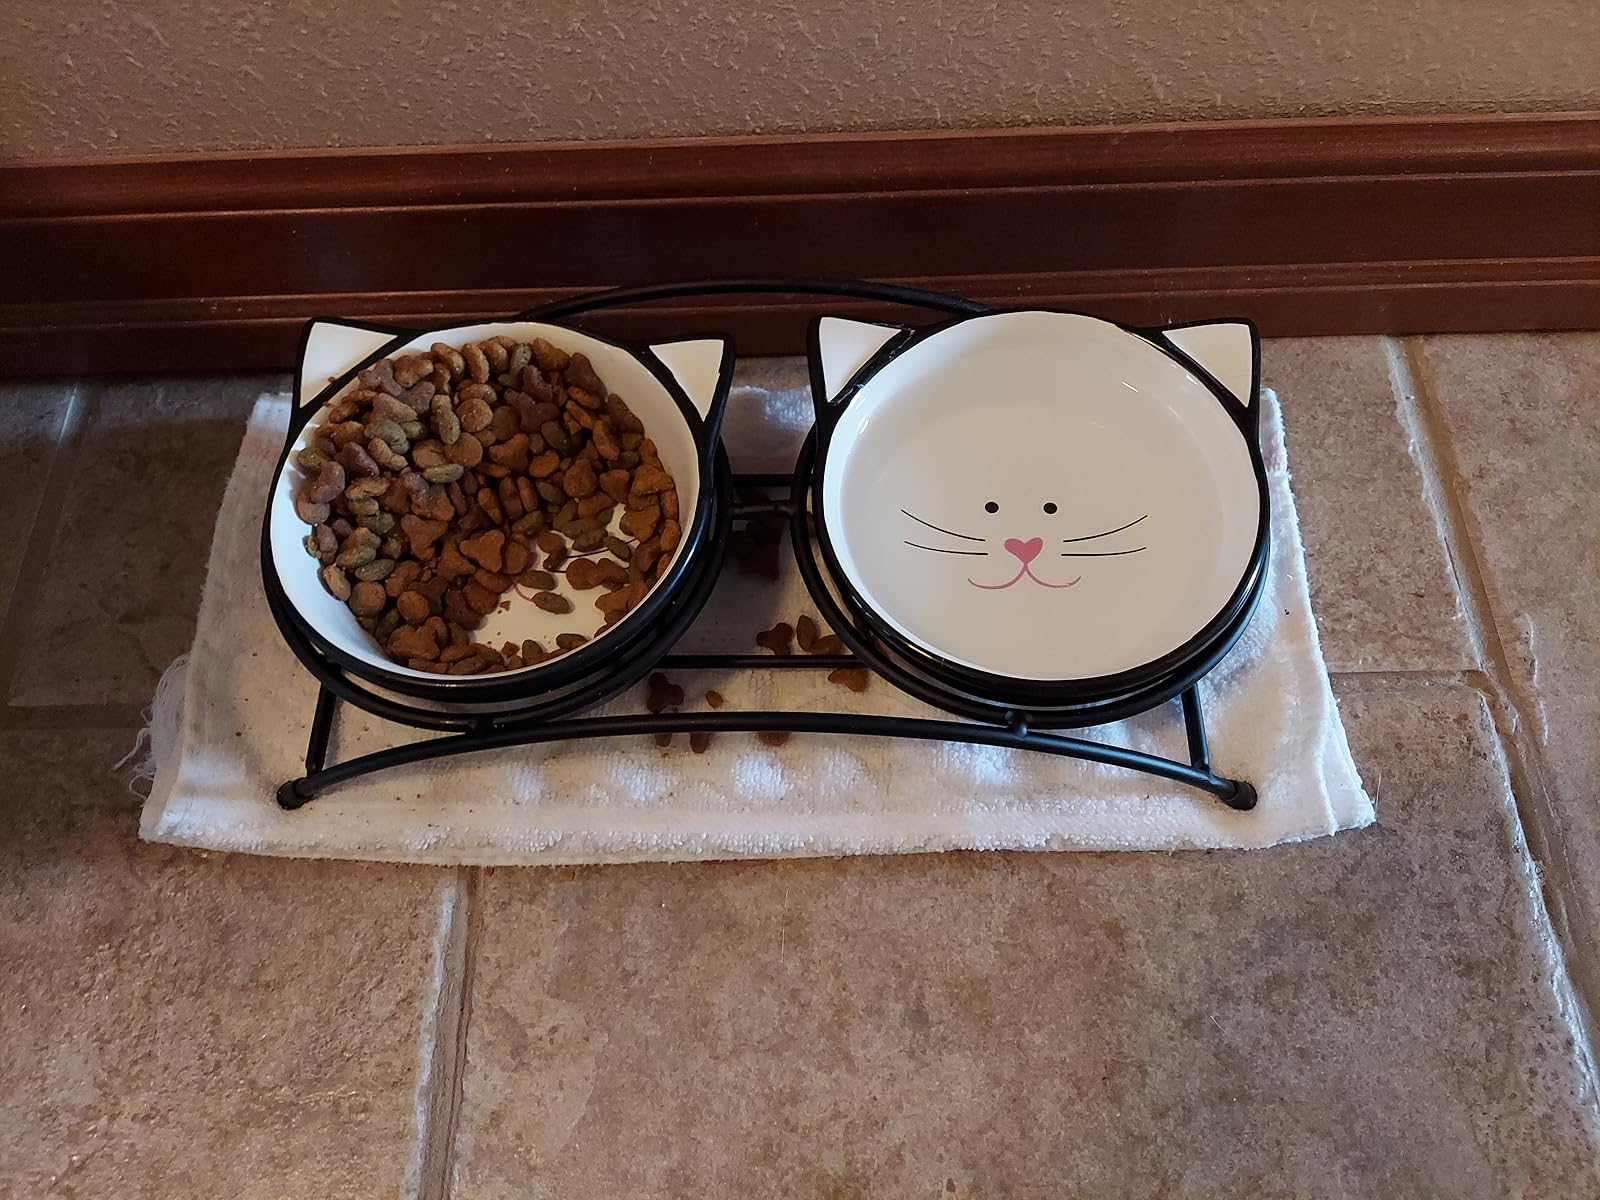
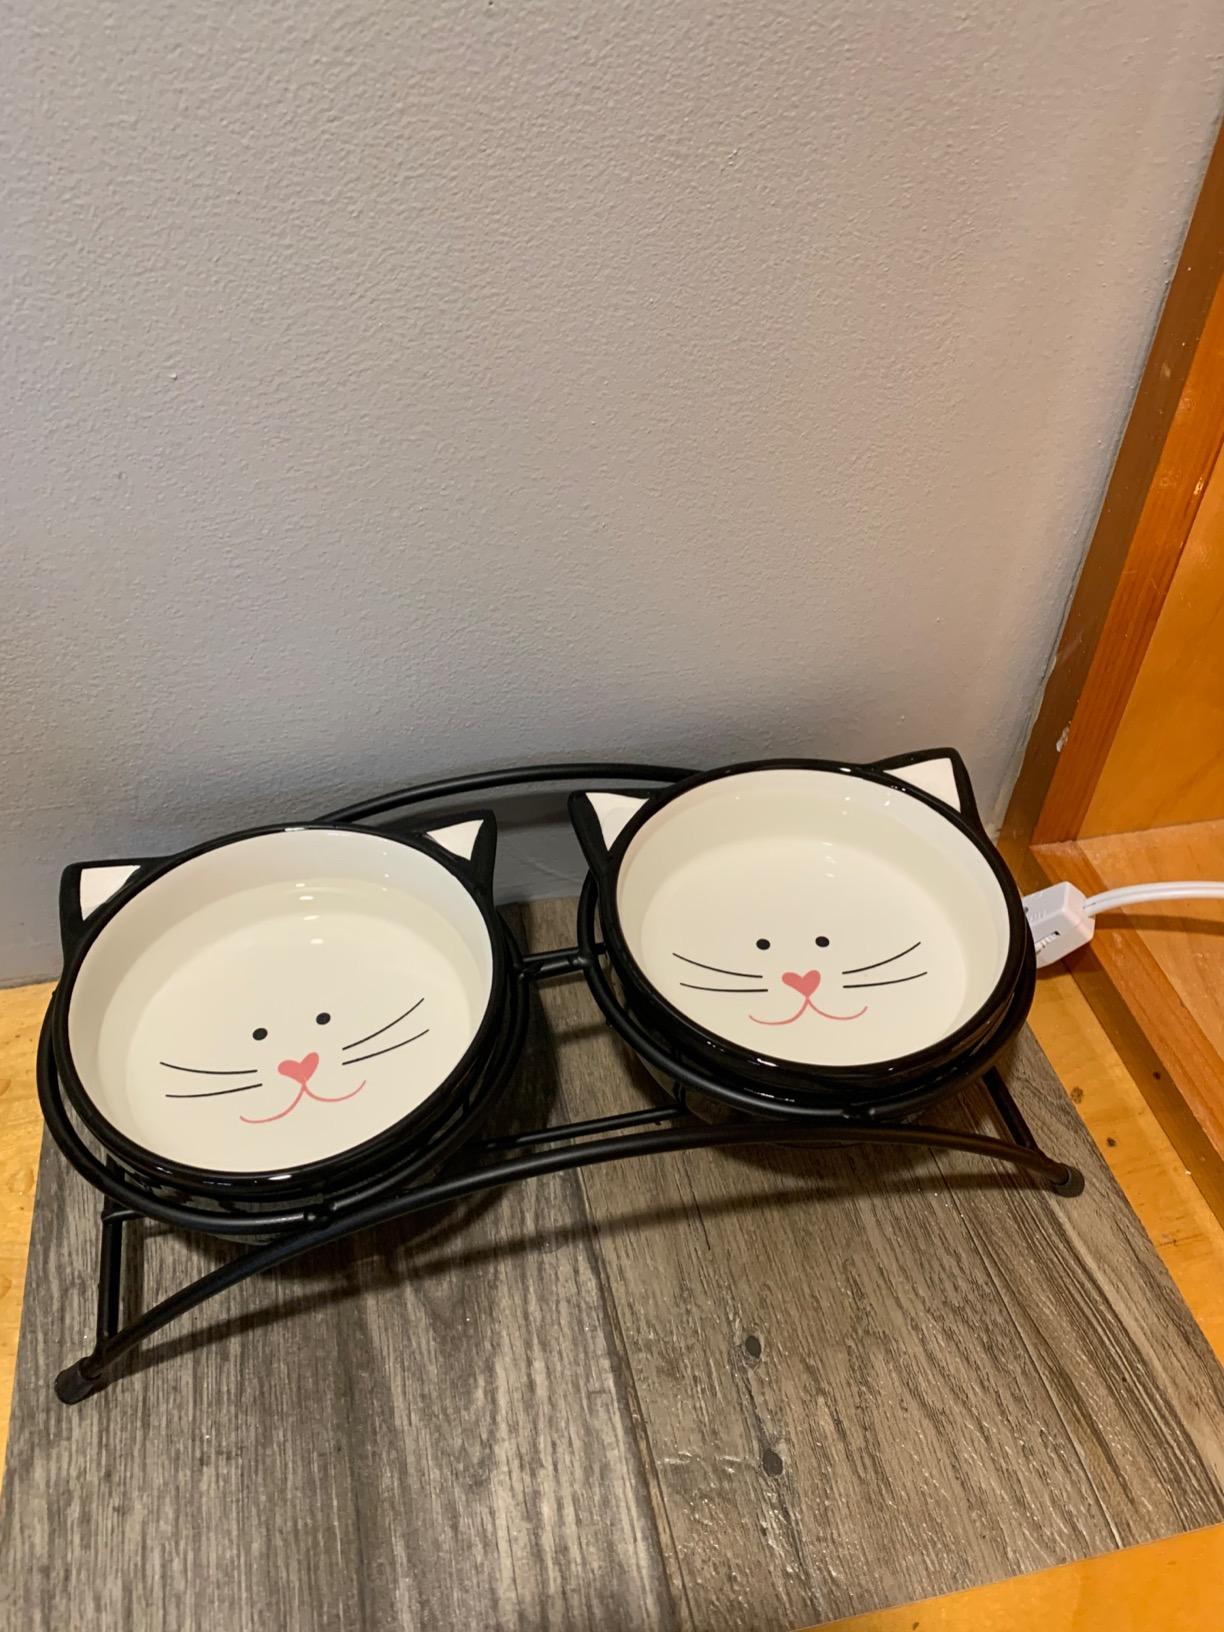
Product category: items_bowl
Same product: yes